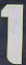
Number: 1